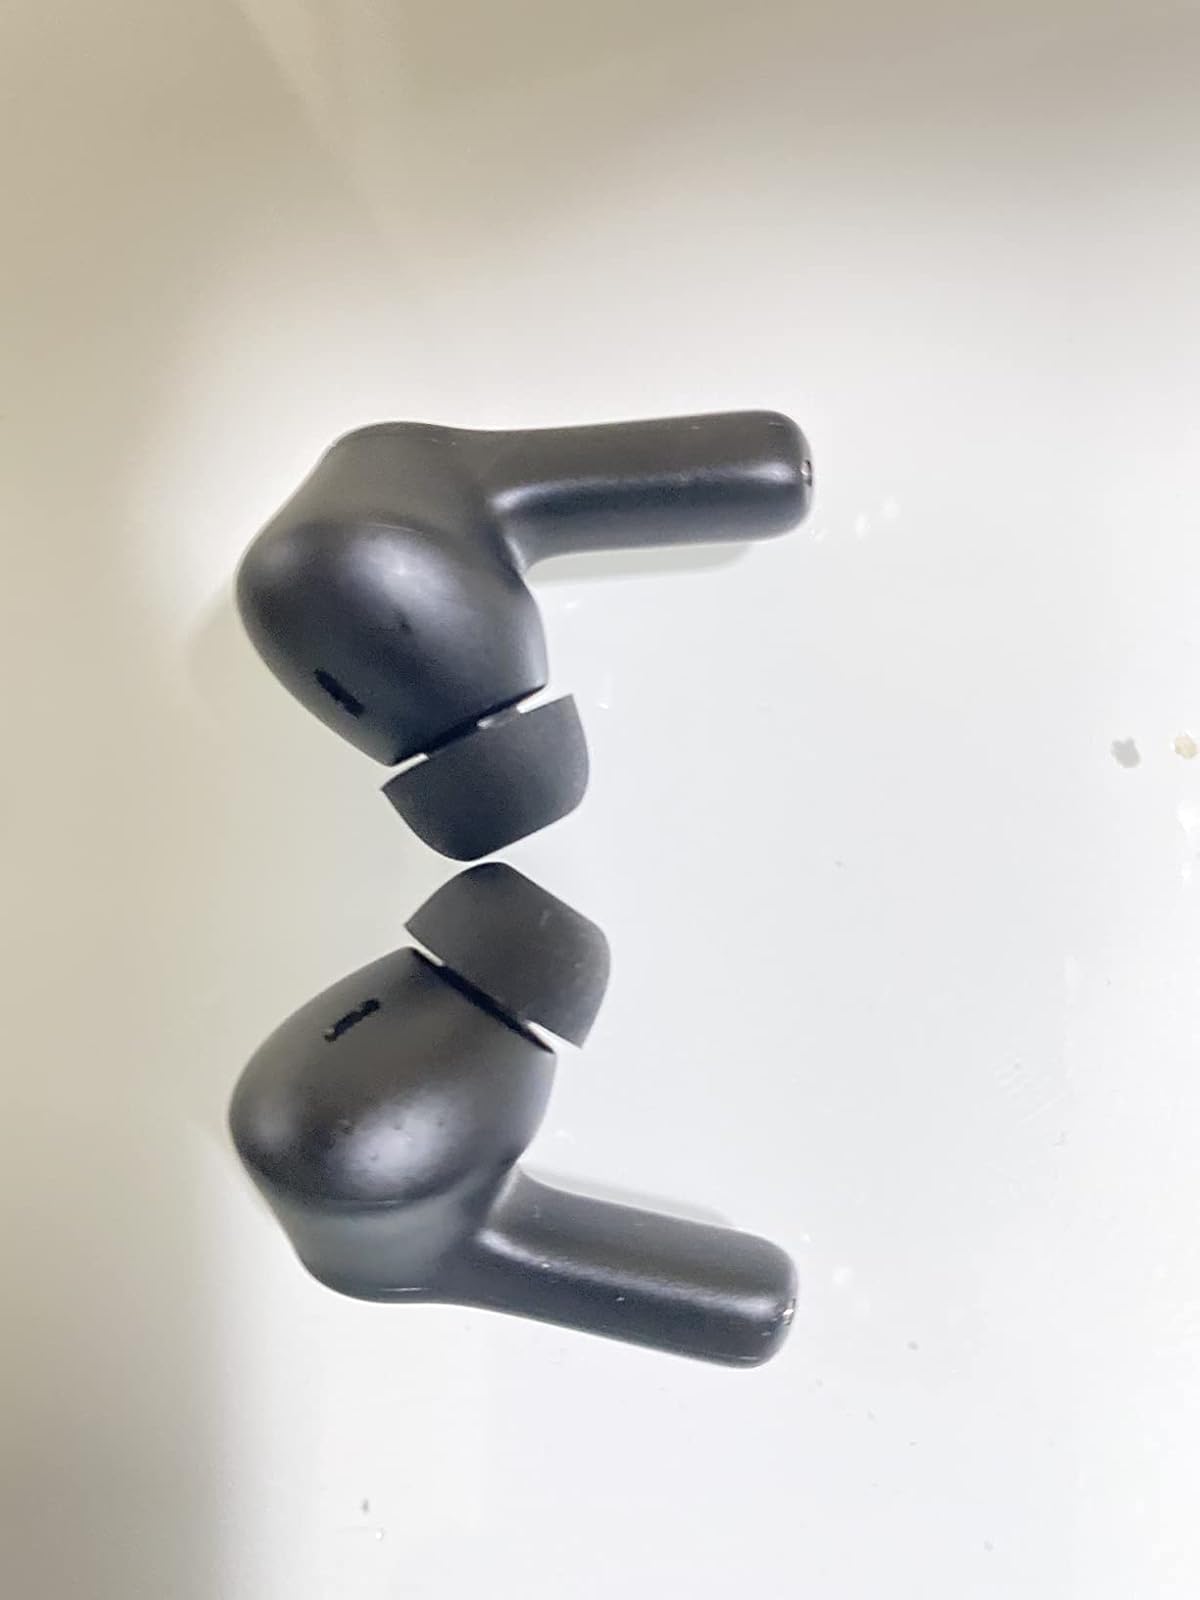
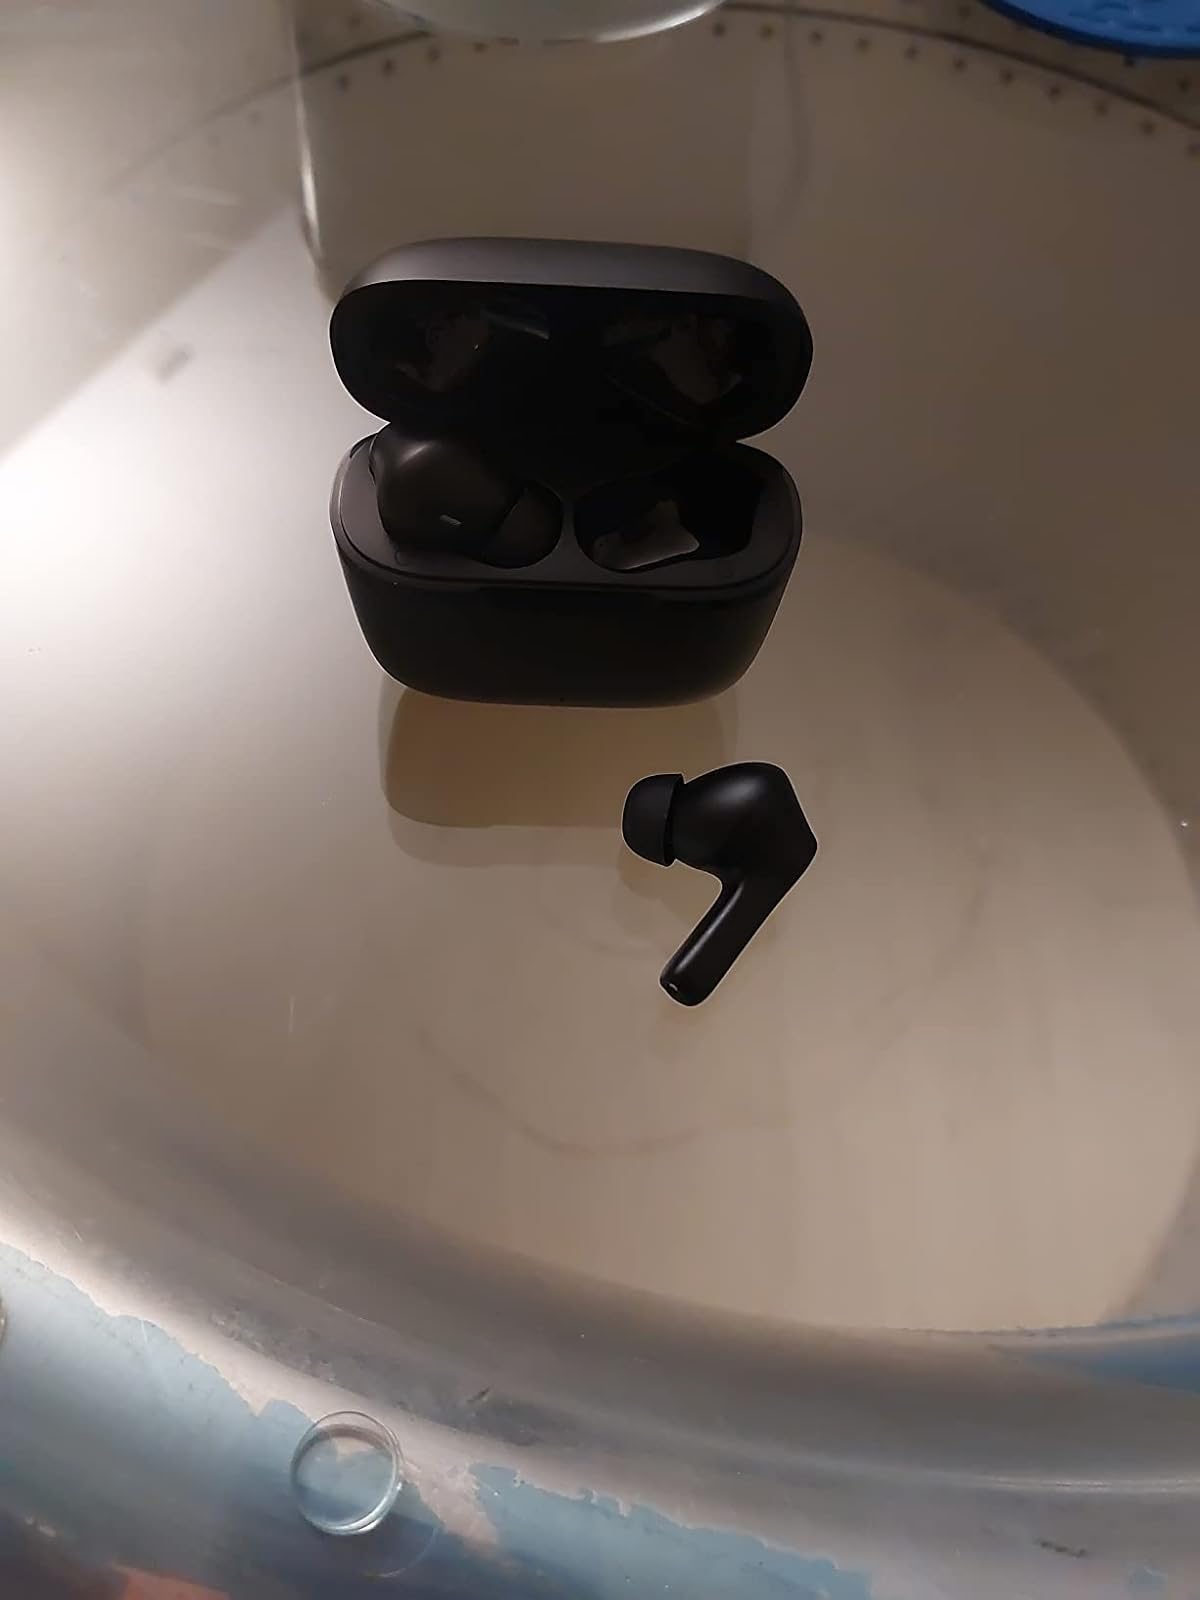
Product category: earbuds
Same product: yes